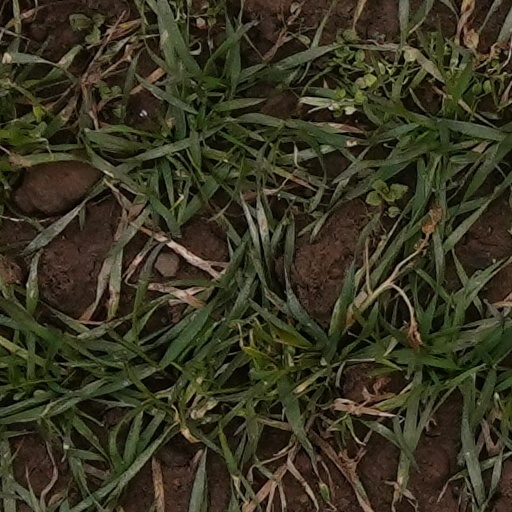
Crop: wheat